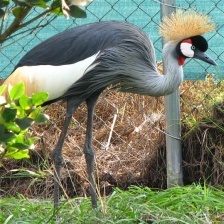
Species: AFRICAN CROWNED CRANE
Scientific name: BALEARICA REGULORUM
ImageNet parent category: crane